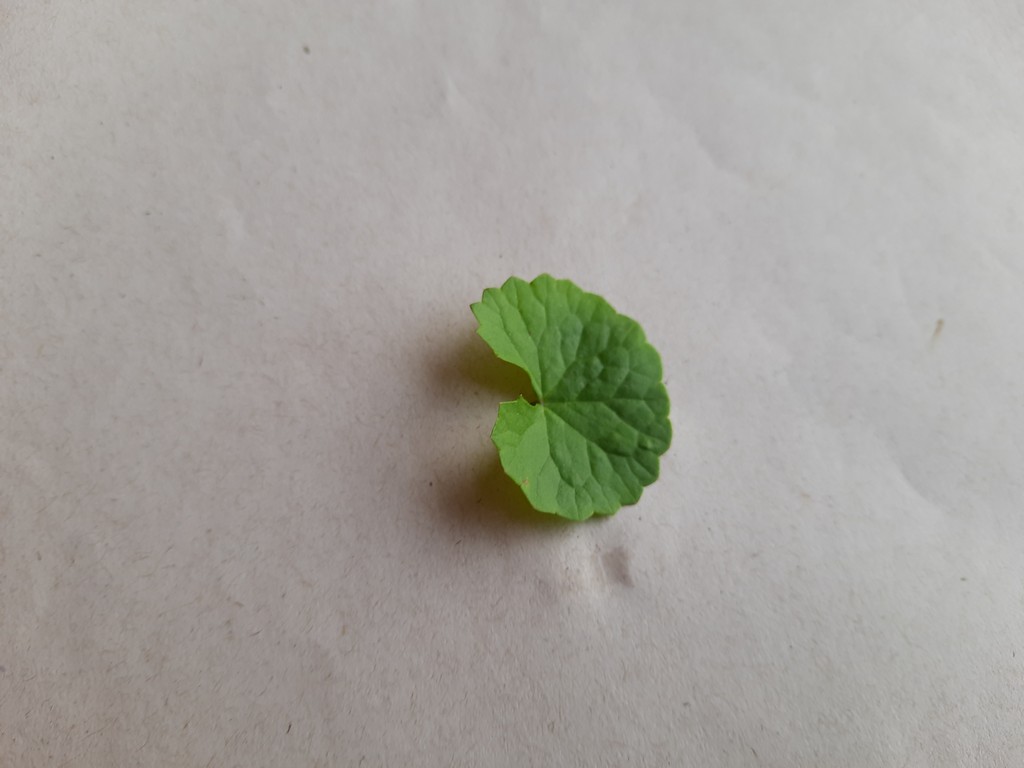
Label: Healthy